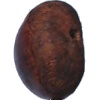
Label: Chestnut 1